Cruze Ah-Nau

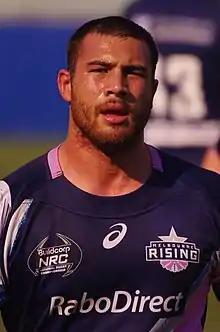
Ah-Nau in 2014

Cruze Ah-Nau (born 10 August 1990) is an Australian rugby union footballer who plays as a prop. He plays for Zebre in the Pro 14 competition. He was a member of the Melbourne Rebels Super Rugby Extended Playing Squad. Ah-Nau was previously a member of the Western Force squad during the 2011 Super Rugby season although he didn't make any appearances. He then moved east in 2012 to join Norths in the Shute Shield.